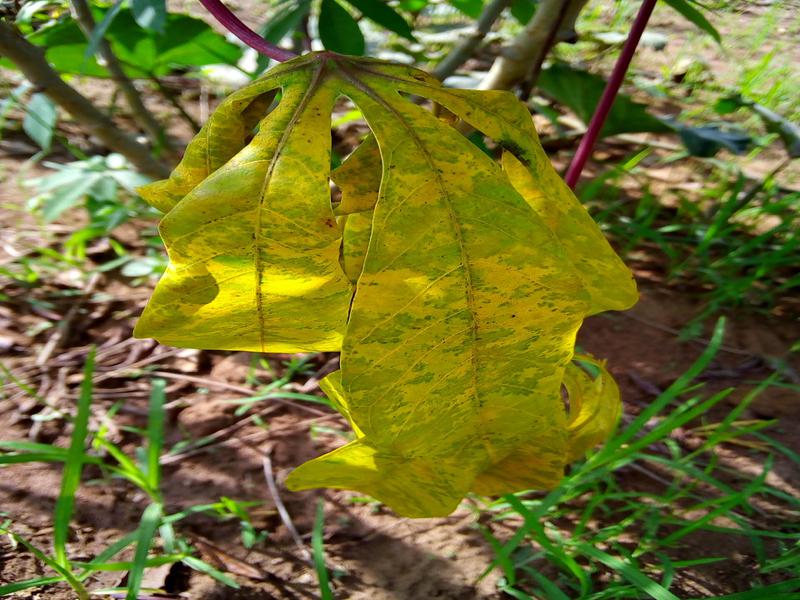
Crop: cassava
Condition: brown_streak_disease